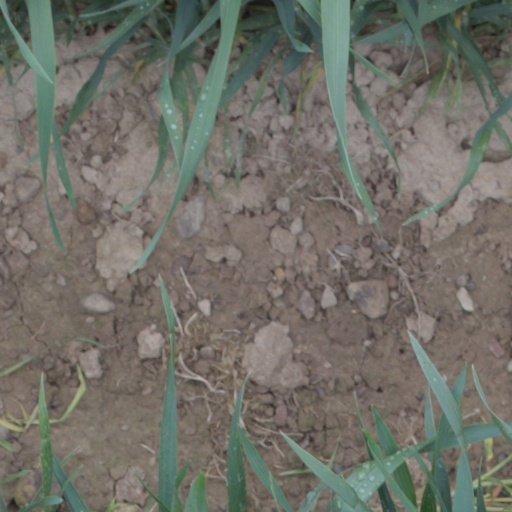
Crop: wheat